Michelle Duncan

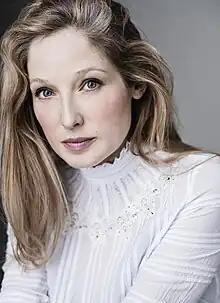
Duncan in 2019

Michelle Duncan (born 14 April 1978) is a Scottish-Canadian actress, known for films such as "Driving Lessons" (2006), "Atonement" (2007), "The Broken" (2008) and "Bohemian Rhapsody" (2018).